Brendan O'Leary

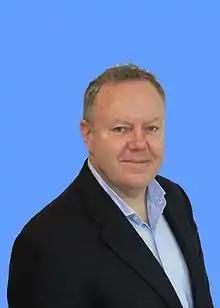
Brendan O'Leary

Brendan O'Leary (born 19 March 1958) is an Irish political scientist, who is Lauder Professor of Political Science at the University of Pennsylvania. He was formerly a professor at the London School of Economics. In 2009–10 he was the second Senior Advisor on Power-Sharing in the Standby Team of the Mediation Support Unit of the Department of Political Affairs of the United Nations.